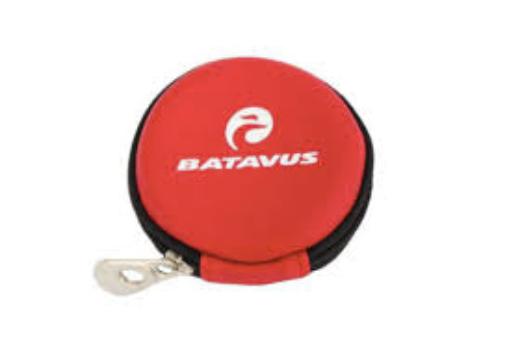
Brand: batavus
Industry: Transportation